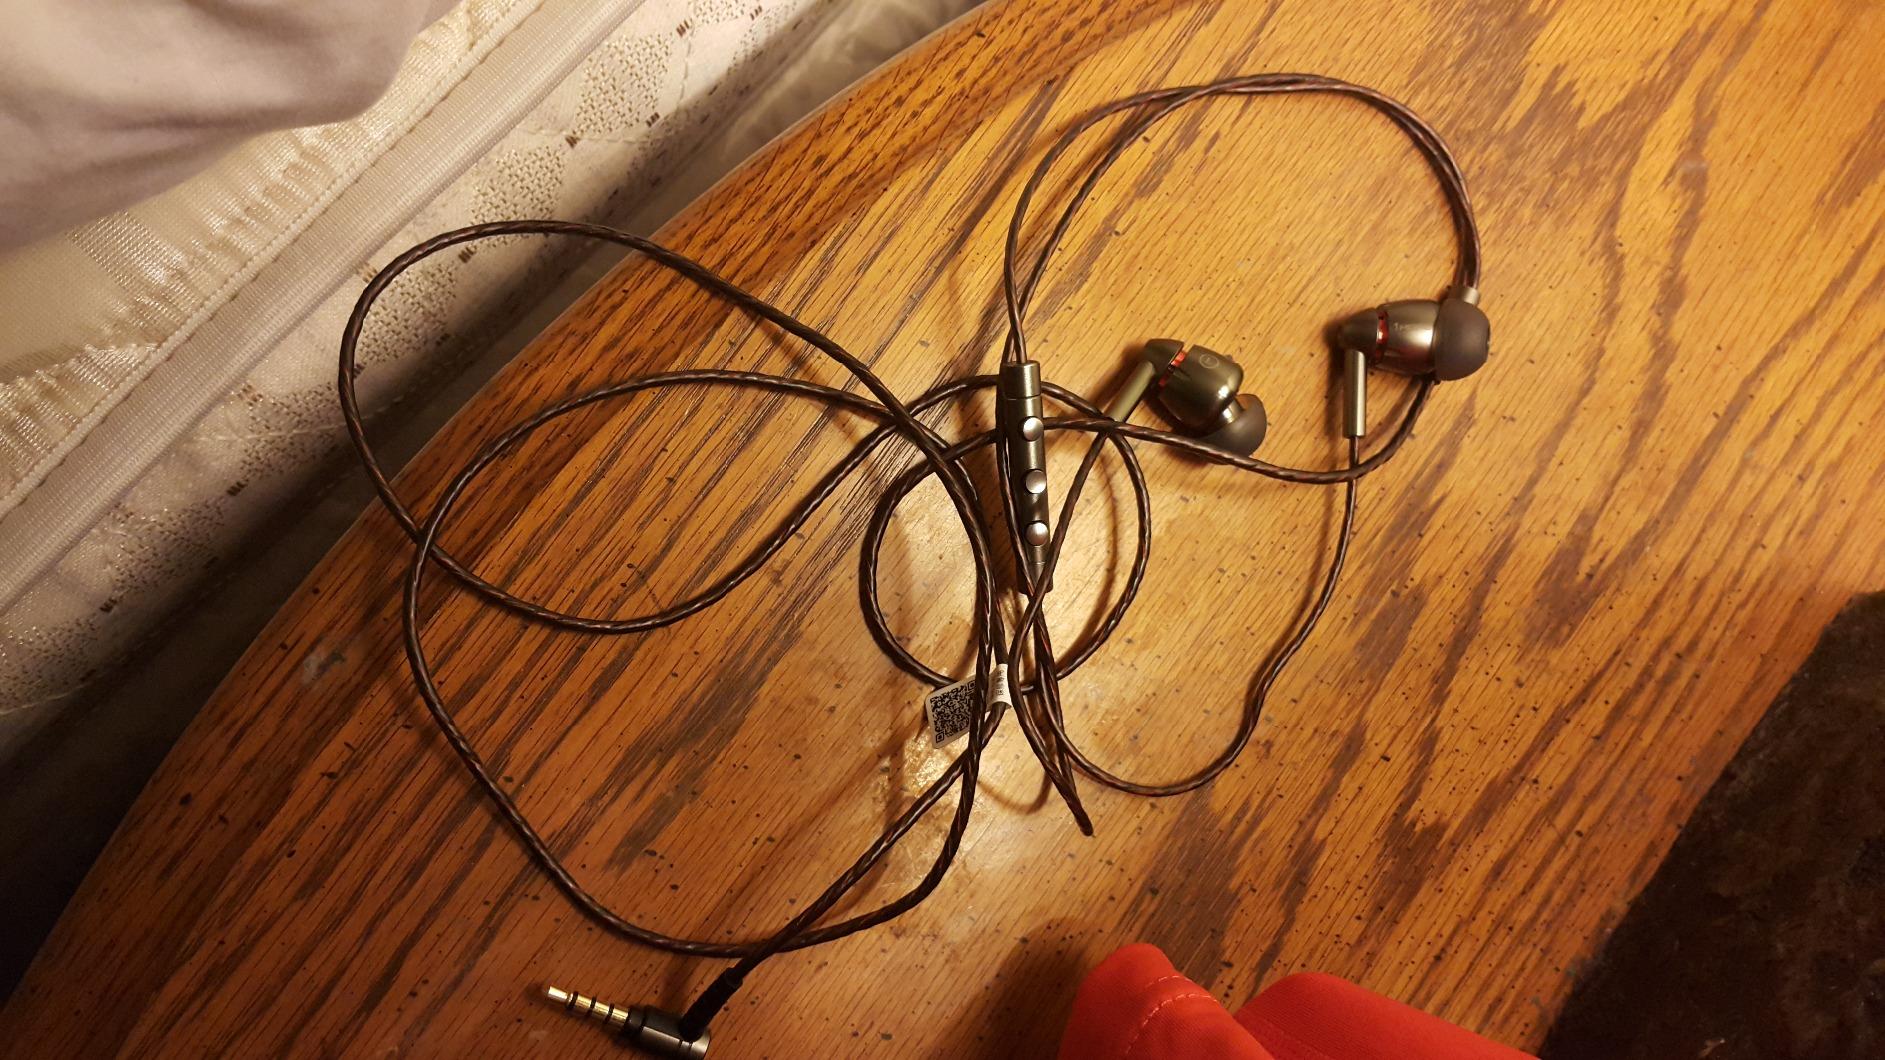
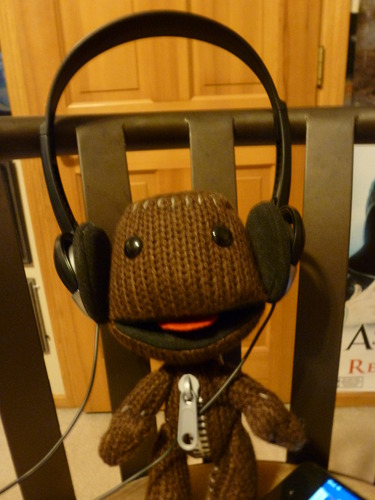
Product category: headphones
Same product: no